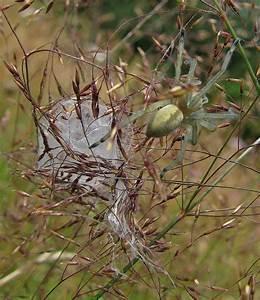
spider